Karen LaMonte

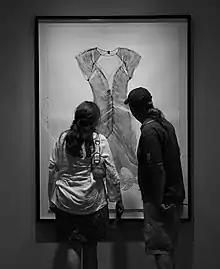
Visitors to the Museum of Glass in Tacoma, Washington look at a Sartoriotype print by Karen LaMonte.

LaMonte's "Etudes" are smaller than the life-sized dress sculptures that first gained her widespread recognition and are crafted from white bronze, rusted iron, cast glass, and other materials. She writes:I began to develop my one-third-scale models into a stand-alone group of sculptures that I called "Etudes", a reference to my inspiration from the field of music from composers such as Frédéric Chopin. The "Etudes" are much more than studies for larger works. They celebrate the power of human optimism and our enduring need for beauty.LaMonte's "Etudes" sculptures are featured in the permanent collections of the Imagine Museum.